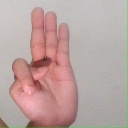
अक्षर: भ